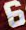
Number: 6